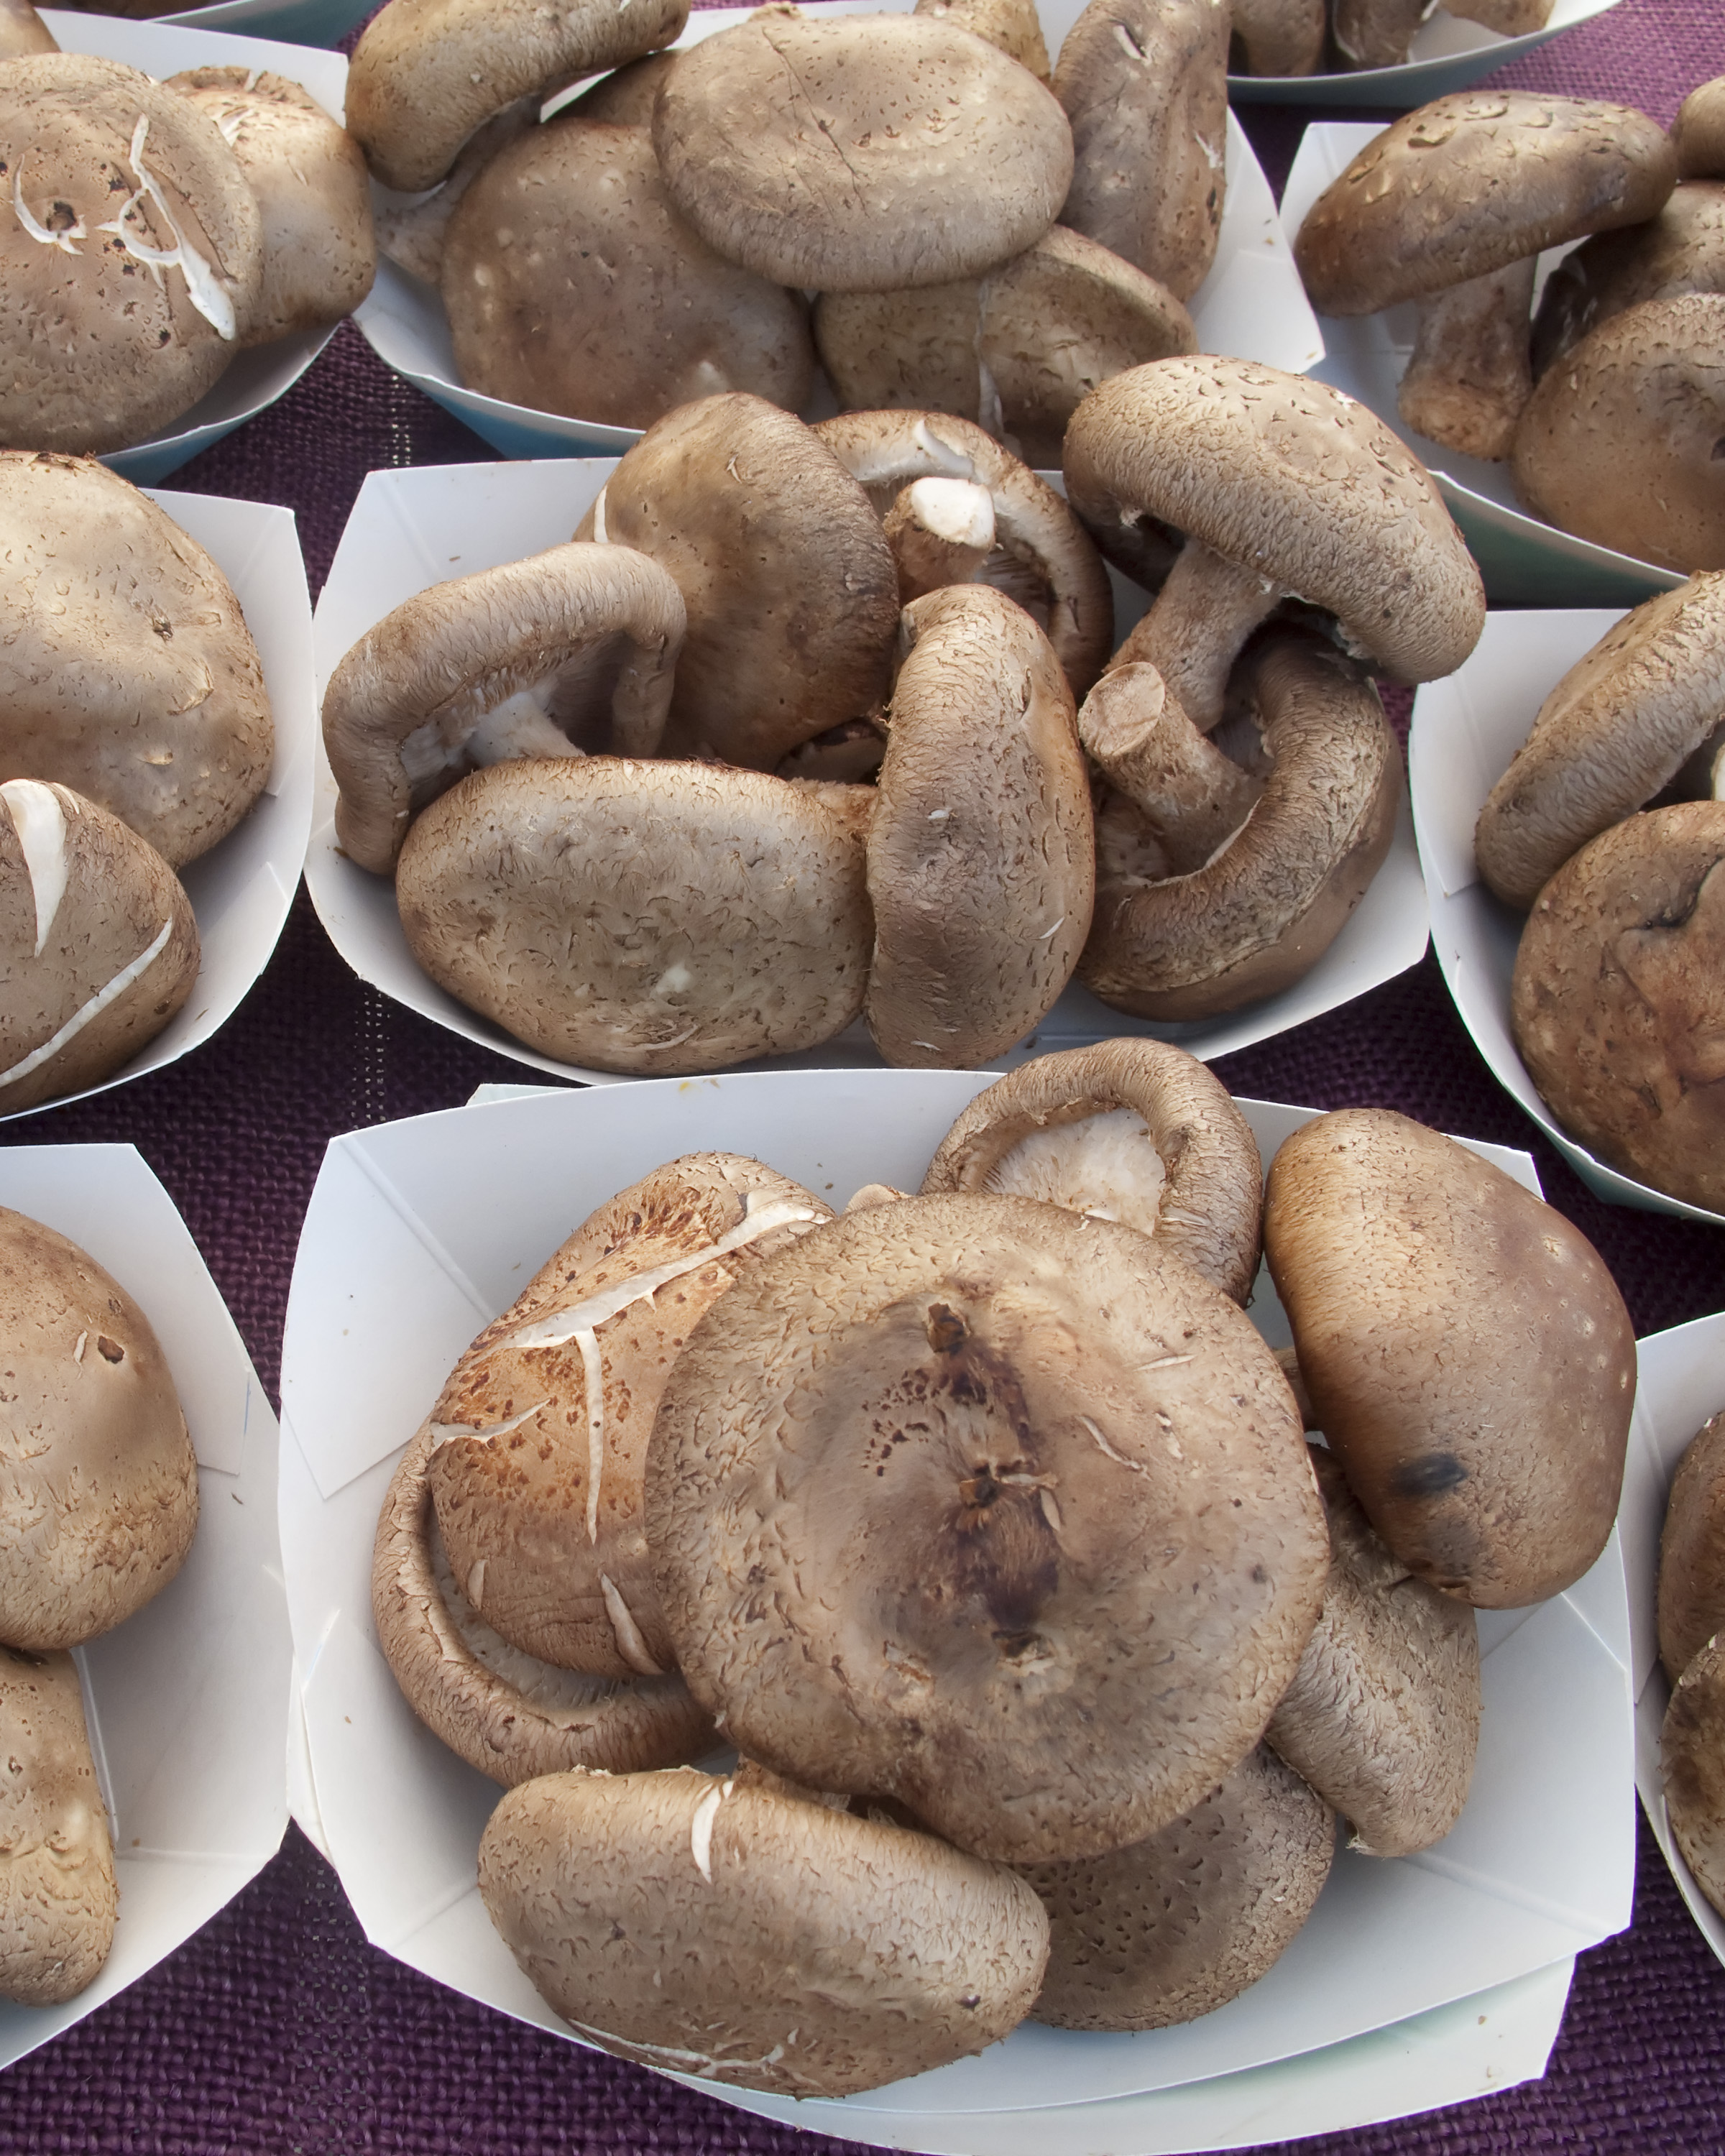
dish, food, produce, mushroom, baking, saturday, farmersmarket, organic, californiagrown, countryclubplazamall, baked goods, edible mushroom, shiitake, agaricaceae